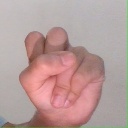
अक्षर: स